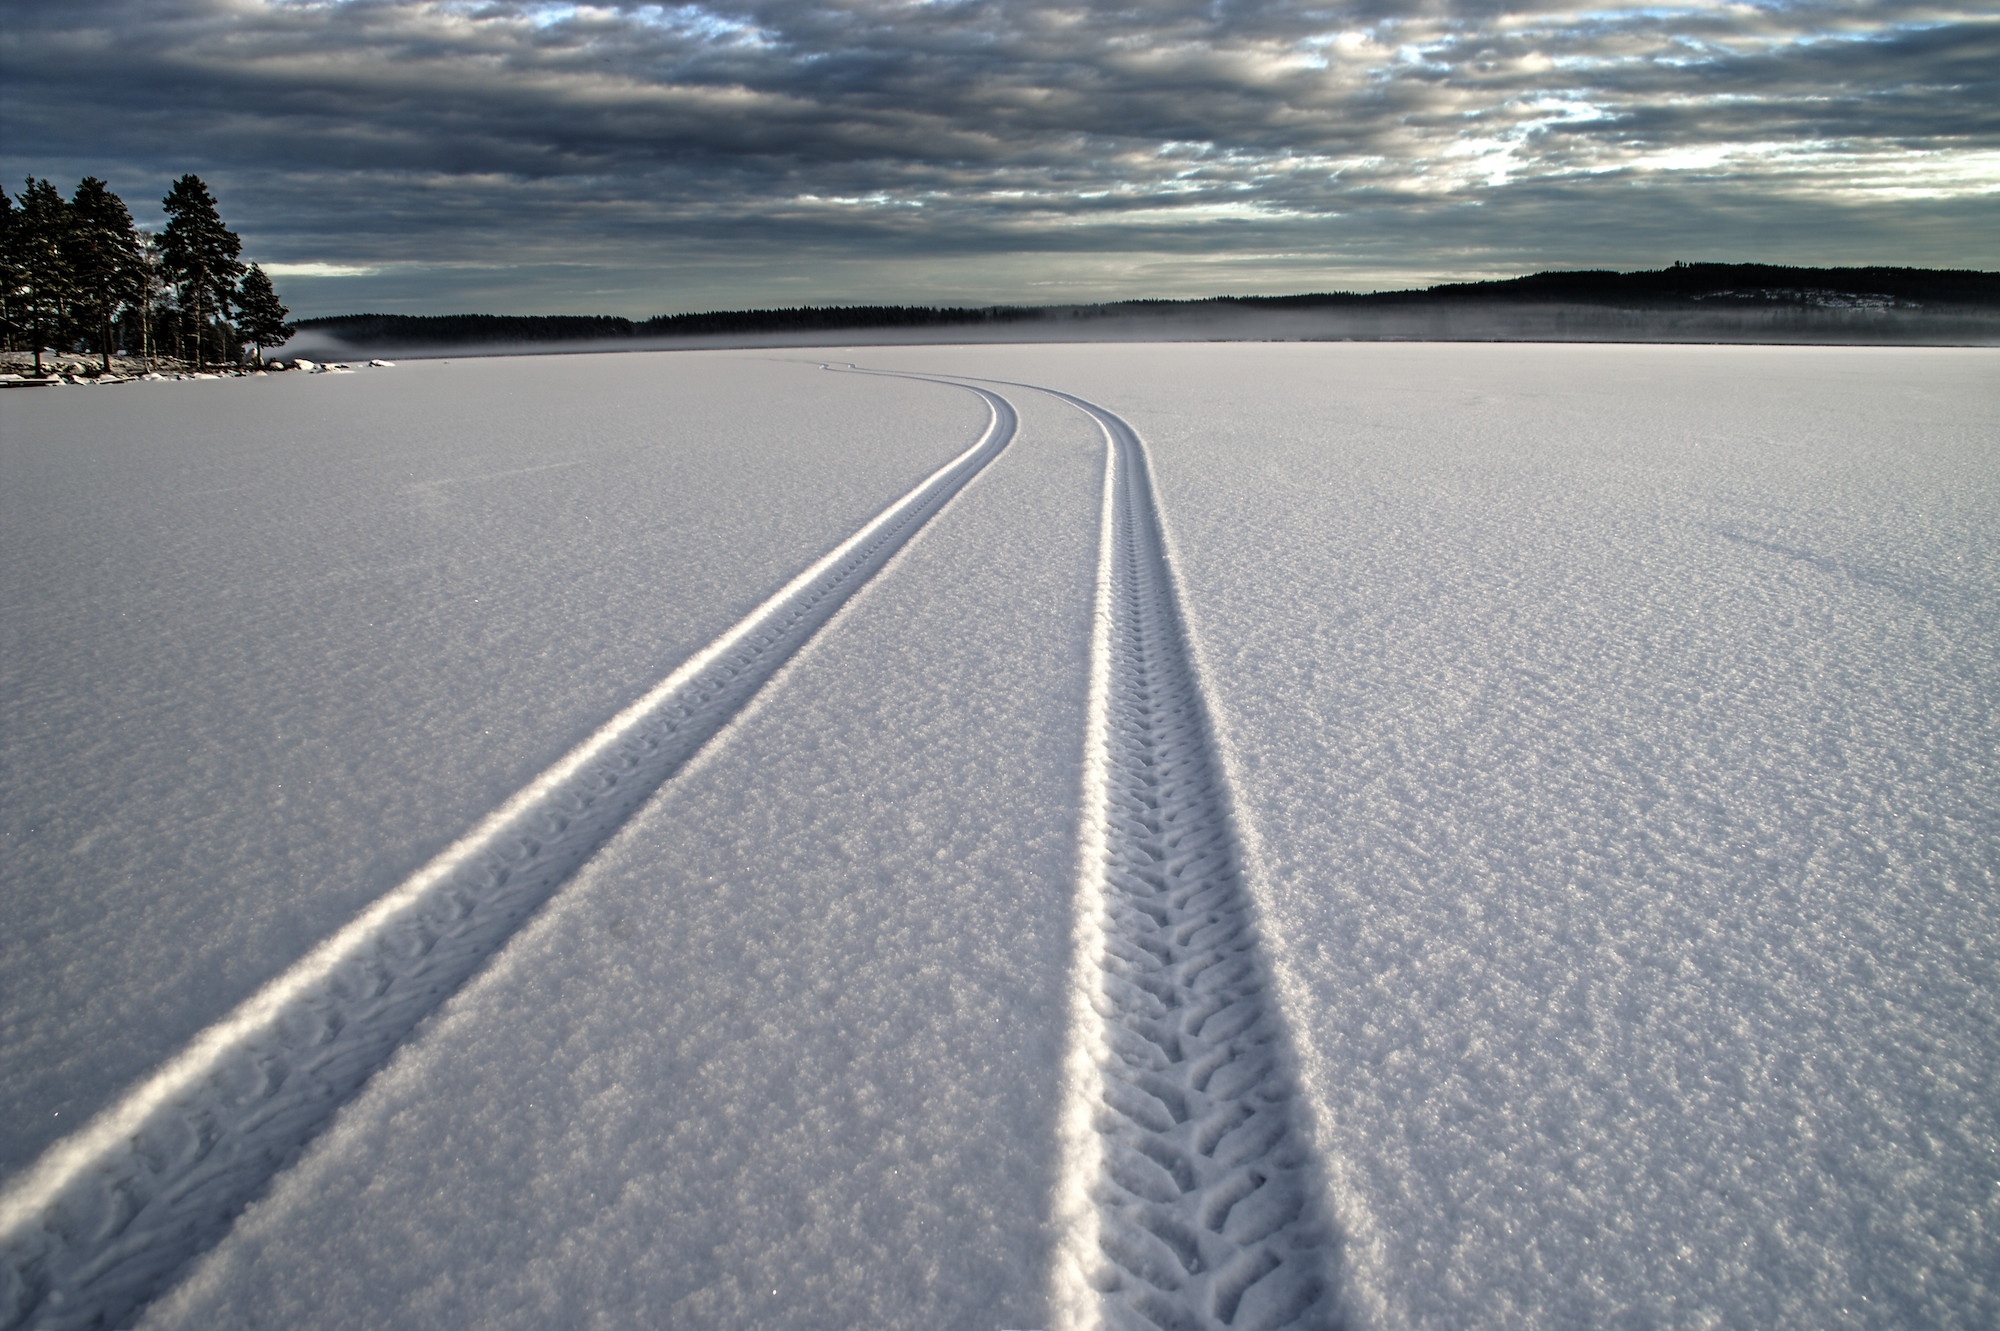
landscape, sea, coast, sand, ocean, horizon, snow, winter, cloud, road, white, sunlight, wave, wind, asphalt, ice, line, weather, outdoors, sweden, shape